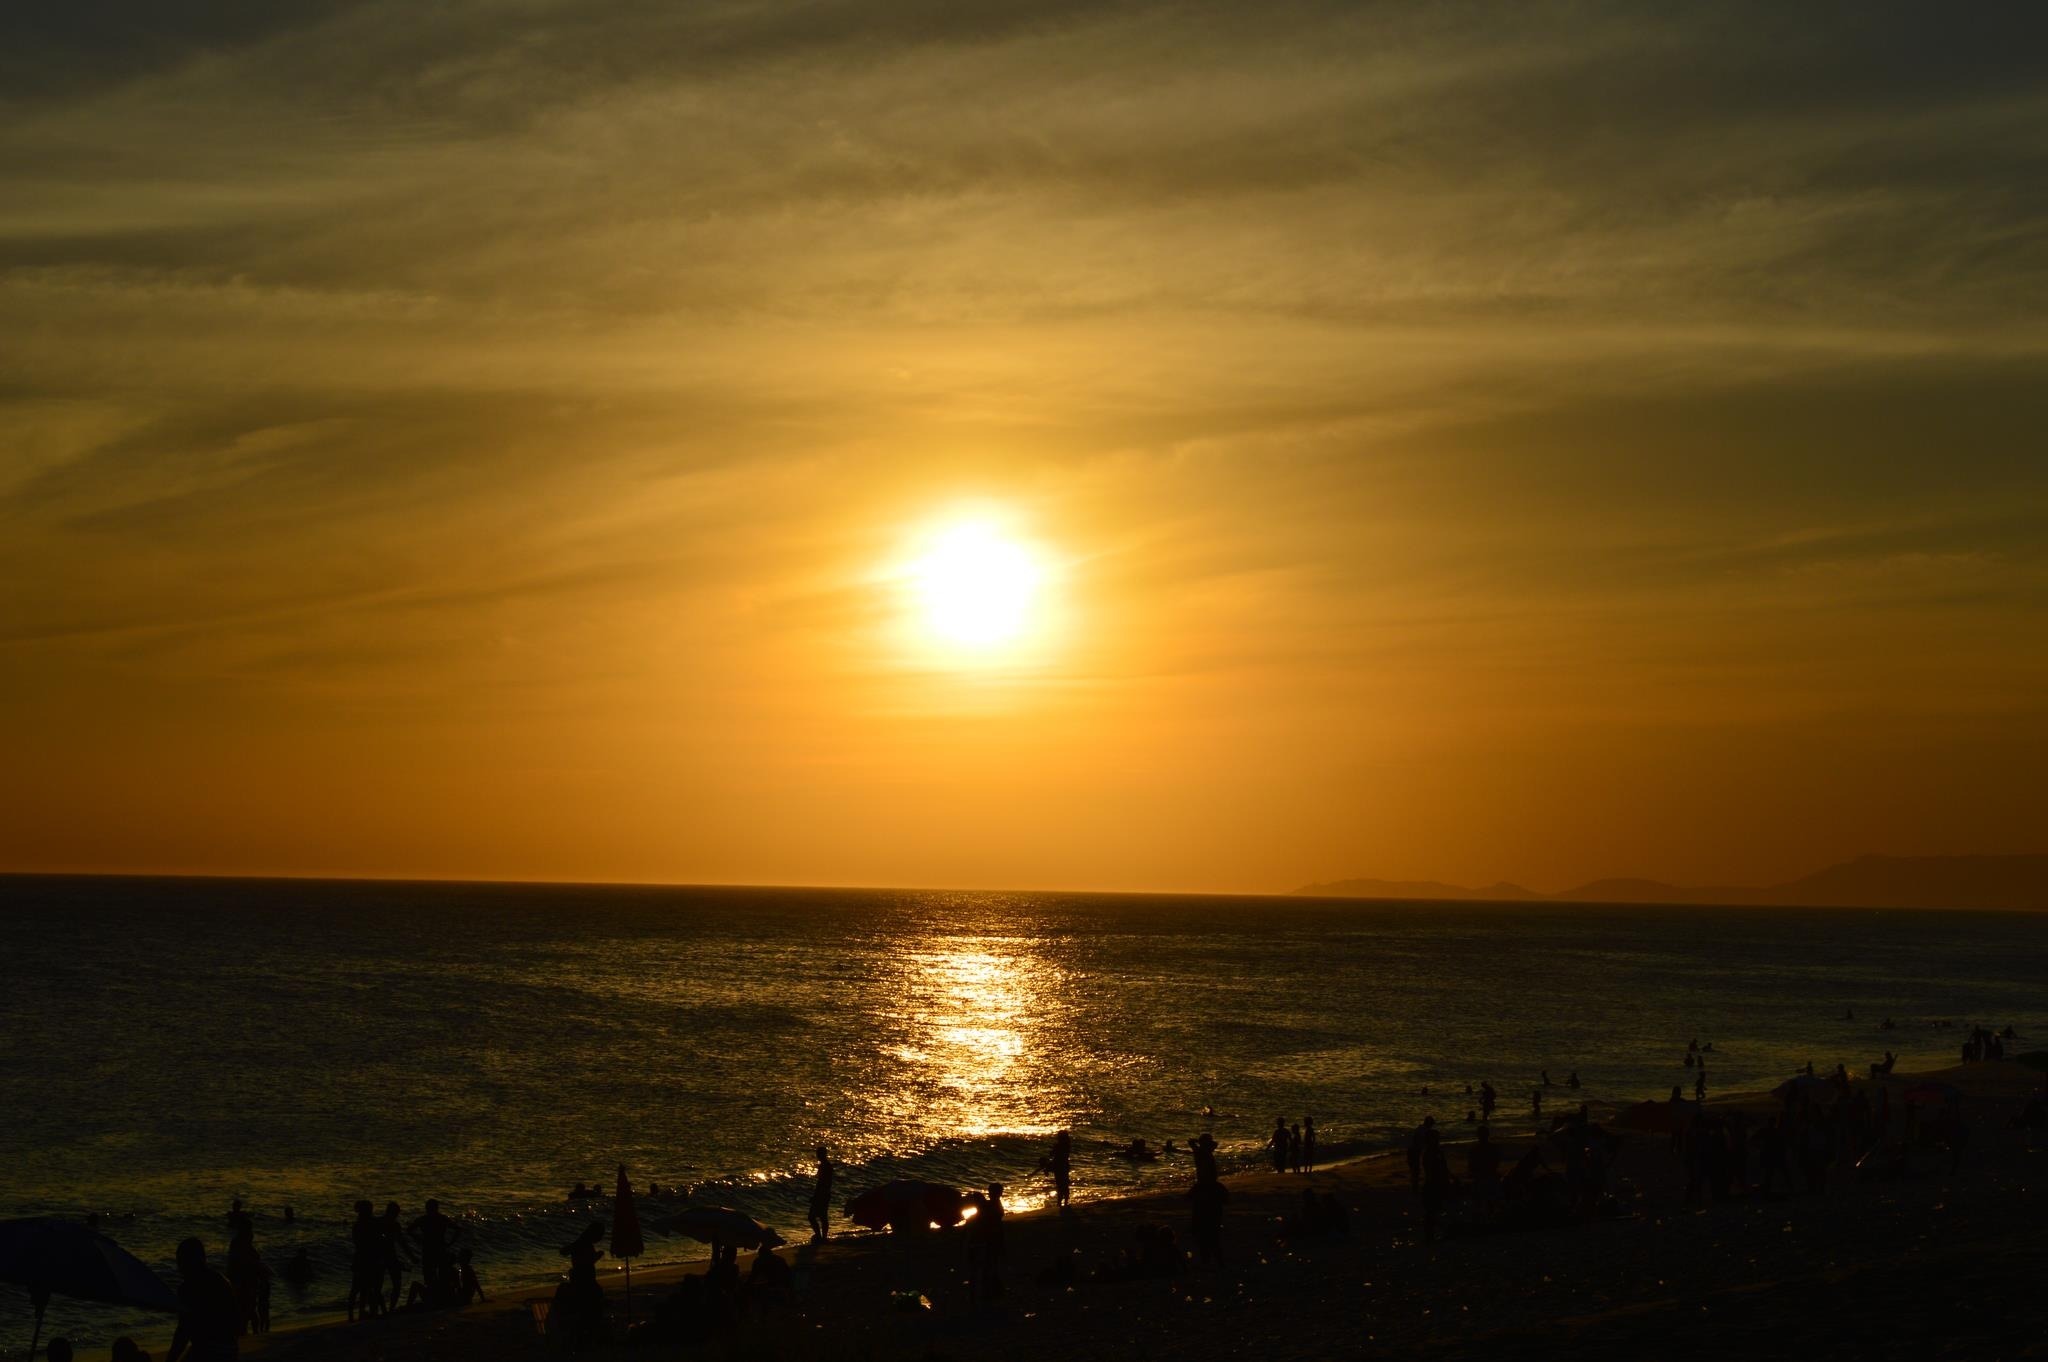
beach, sea, coast, ocean, horizon, sun, sunrise, sunset, sunlight, morning, dawn, dusk, evening, afterglow, beira mar, saquarema